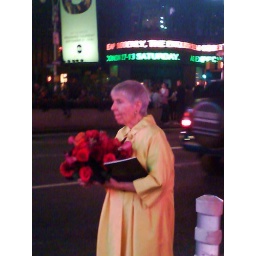
Lady in yellow with roses